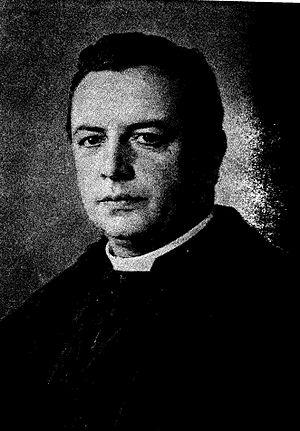
"Frans Alfons Janssens est un biologiste belge. Ordonné prêtre en 1886, il a obtenu en 1890 un Doctorat en Sciences Naturelles avec la plus grande distinction, avec une thèse intitulée ""Les Branchies des Acéphales"". Il a travaillé avec Johan Kjeldahl à l'Institut de la Brasserie Carlsberg à Copenhague et a été professeur à l'École de Brasserie Sint-Lieven à Gand. En 1896, il devint professeur à la Faculté des Sciences de l'Université Catholique de Louvain. En 1909, il a découvert le croisement de gènes au cours de la méiose, qu'il a appelé ""chiasmatypie'. Son travail a été poursuivi par Thomas Hunt Morgan qui a développé la théorie de la liaison génétique.